Blackbirding

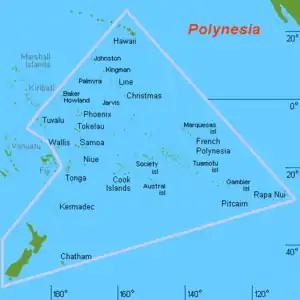
Geographic definition of Polynesia, surrounded by a light pink line

For several months between 1862 and 1863, crews on Peruvian ships combed the islands of Polynesia, from Easter Island in the eastern Pacific to the Gilbert Islands (now Kiribati) in the west, seeking workers to fill an extreme labour shortage in Peru. Joseph Charles Byrne, an Irish speculator, received financial backing to import South Sea Islanders as indentured workers. Byrne's ship, "Adelante", set forth across the Pacific and at Tongareva in the Northern Cook Islands he was able to acquire 253 recruits of which more than half were women and children. "Adelante" returned to the Peruvian port of Callao where the human cargo were sold off and sent to work as plantation labourers and domestic servants. A considerable profit was made by the scheme's financiers and almost immediately other speculators and ship owners set out to make money on Polynesian labour.